Nailsea

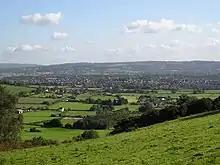
Nailsea seen from Cadbury Camp

In common with the rest of South West England, Nailsea has a temperate climate which is generally wetter and milder than the rest of the country. The annual mean temperature is approximately . Seasonal temperature variation is less extreme than most of the United Kingdom because of the adjacent sea temperatures. The summer months of July and August are the warmest, with mean daily maxima of approximately . In winter mean minimum temperatures of or are common. In summer the Azores high pressure affects the south-west of England, although convective cloud sometimes forms inland and reduces the number of hours of sunshine. Annual sunshine rates are slightly less than the regional average of 1,600 hours. Most of the rainfall in the south-west is caused by Atlantic depressions or by convection. Most of the rainfall in autumn and winter is caused by the Atlantic depressions, which is when they are most active. In summer, a large proportion of the rainfall is caused by the Sun heating the ground leading to convection and to showers and thunderstorms. Average rainfall is around . About 8–15 days of snowfall is typical. November to March have the highest mean wind speeds, and June to August have the lightest winds. The predominant wind direction is from the south-west.